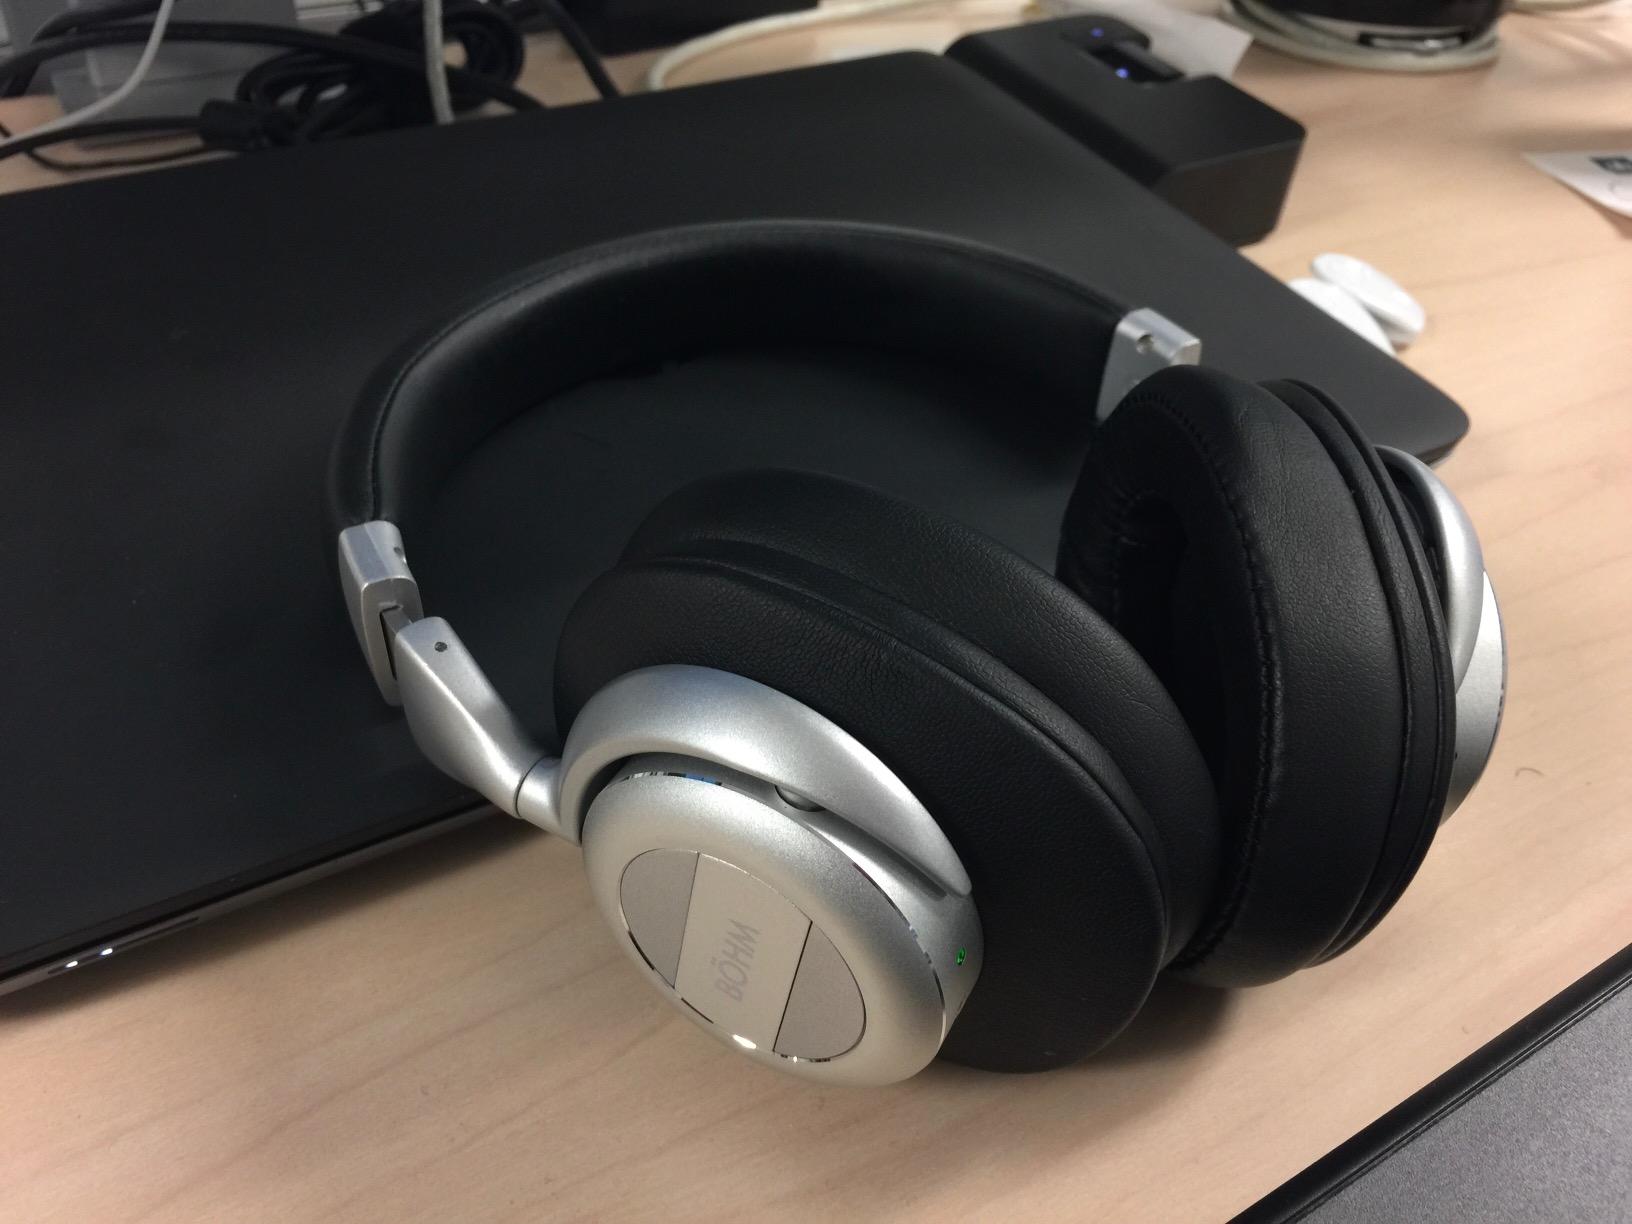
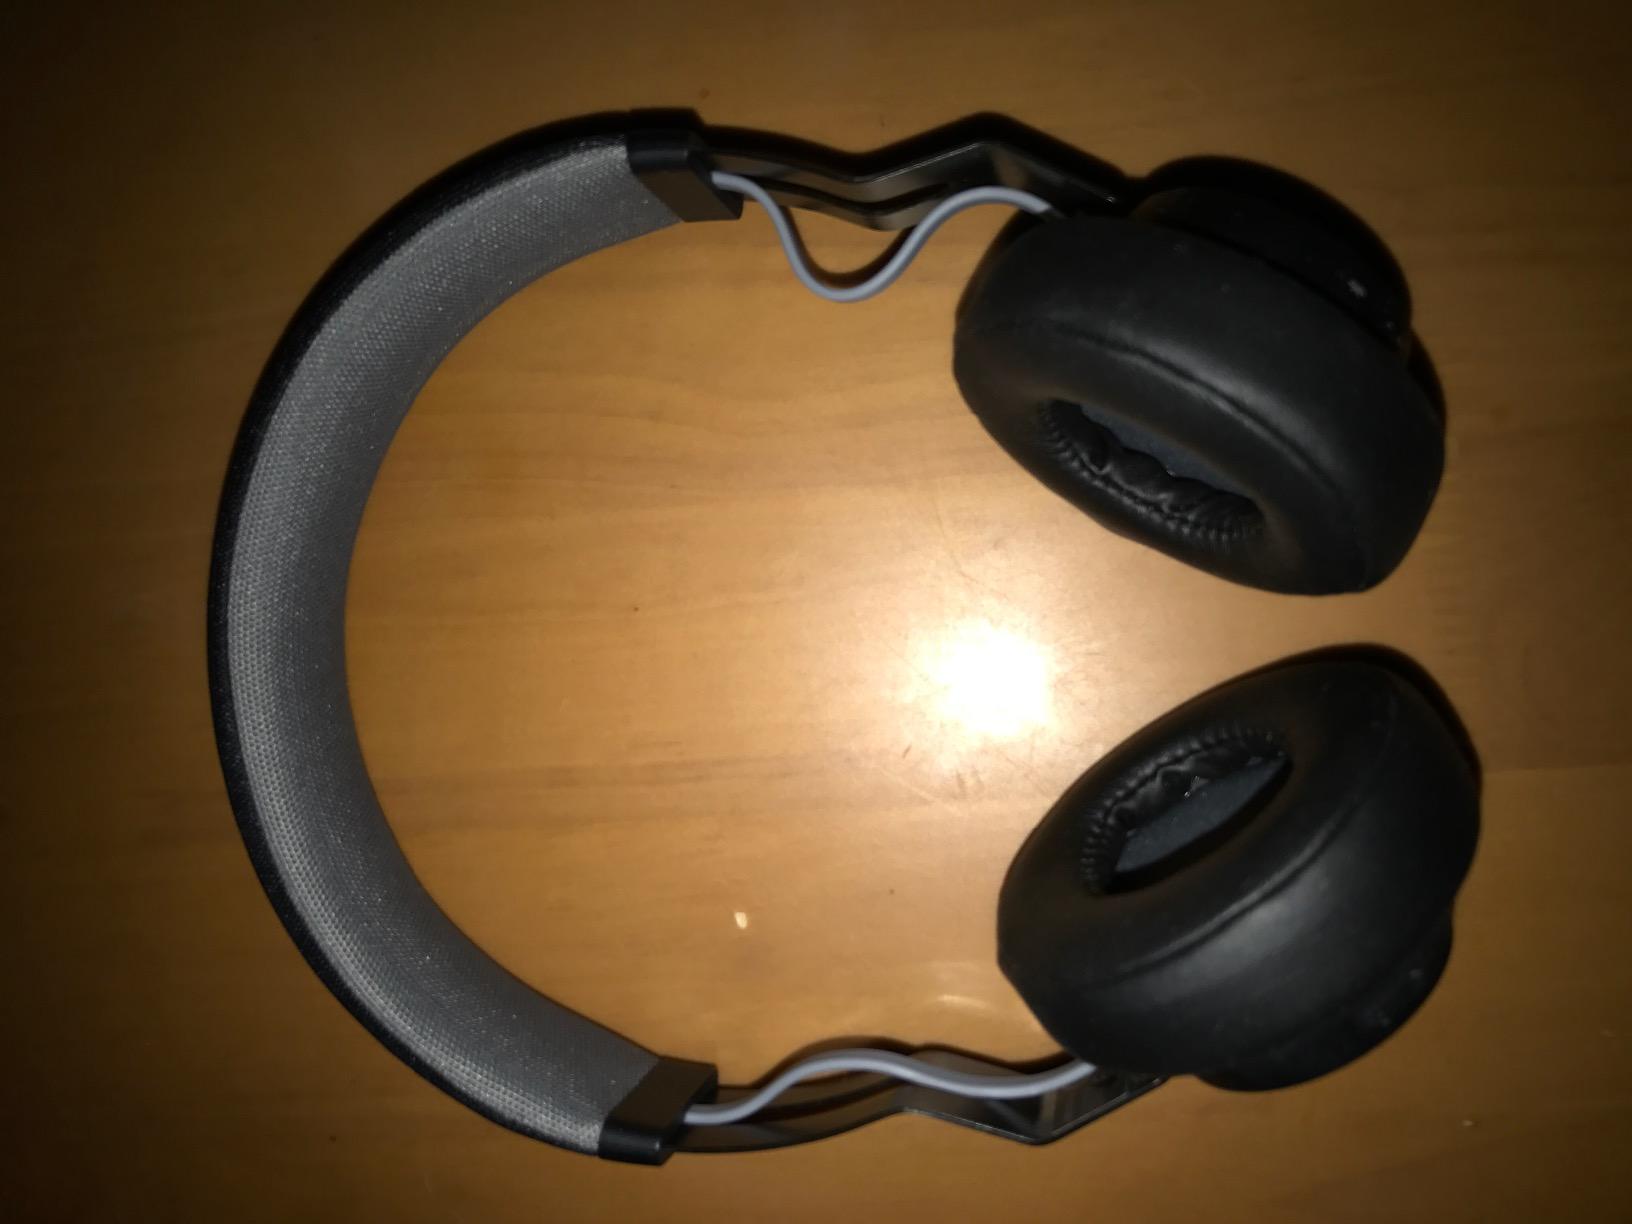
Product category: headphones
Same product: no